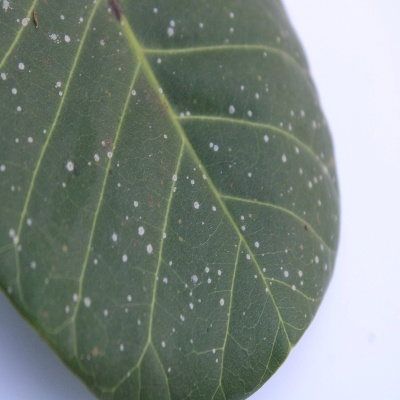
Crop: Cashew
Condition: red rust